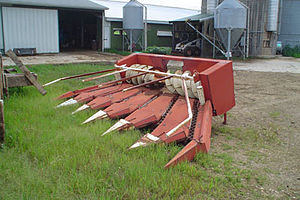
Snitter (høstmaskine) / Forstoppelse
En snitter er en høstmaskine, der bliver brugt til høst af grøntsager eller markafgrøder.